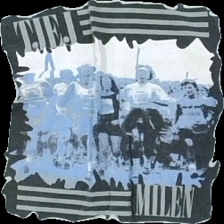
View: front
Type: T-shirt
Category: Unisex
Brand: Adidas
Colors: Grey, Black, Blue
Material: 100% cotton
Pattern: Logo print
Cut: Regular
Size: M
Season: All
Stains: Minor
Price range: <50
Recommended usage: Export
Comment: sprucket tryck